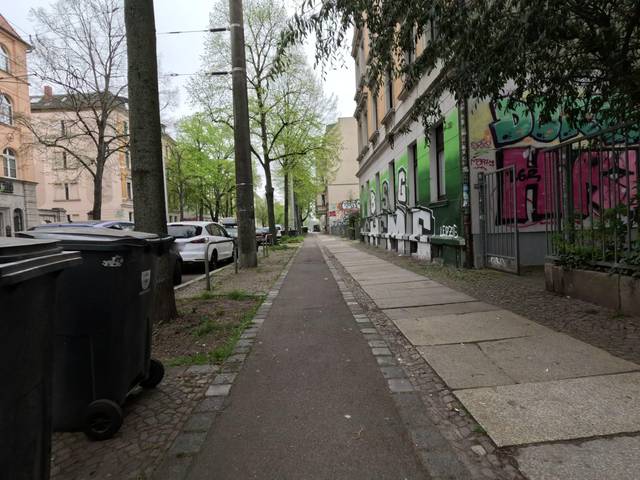
Region: Germany
Coordinates: 51.31, 12.38